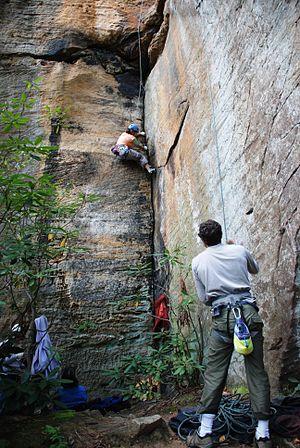
L’escalade, ou grimpe, parfois appelée varappe, est une pratique et un sport consistant à progresser le long d'une paroi pour atteindre le haut d'un relief ou d'une structure artificielle par un cheminement appelé voie, avec ou sans aide de matériel. Le terrain de pratique va des blocs de faible hauteur aux parois de plusieurs centaines de mètres, en passant par les murs d'escalade. Le pratiquant est couramment appelé « grimpeur ».
La « moulinette » est une technique principalement utilisée en escalade. Lorsque l'un des équipiers a «ouvert la voie» puis est redescendu, on peut utiliser la corde en place pour assurer un coéquipier. Celui-ci monte alors en ayant toujours la corde au-dessus de lui, parce qu'elle passe par le relais avant d'être aux mains de celui qui assure par le bas. Il n'a, par ailleurs, pas besoin de placer des points d'assurage intermédiaires. Ensuite, la descente se réalise facilement sous la maîtrise de la personne chargée de tenir la corde. La descente en moulinette maintient souvent la corde en tension, ce qui contribue fortement à son usure.
Pour les sports de progression en hauteur comme l'escalade, l'alpinisme, la spéléologie, la randonnée pédestre, l'assurage est une technique fondamentale de réduction des conséquences de la chute d'une personne. Cette opération s'effectue par le contrôle de la corde d'assurance, de manière que la personne engagée soit retenue si elle venait à chuter.